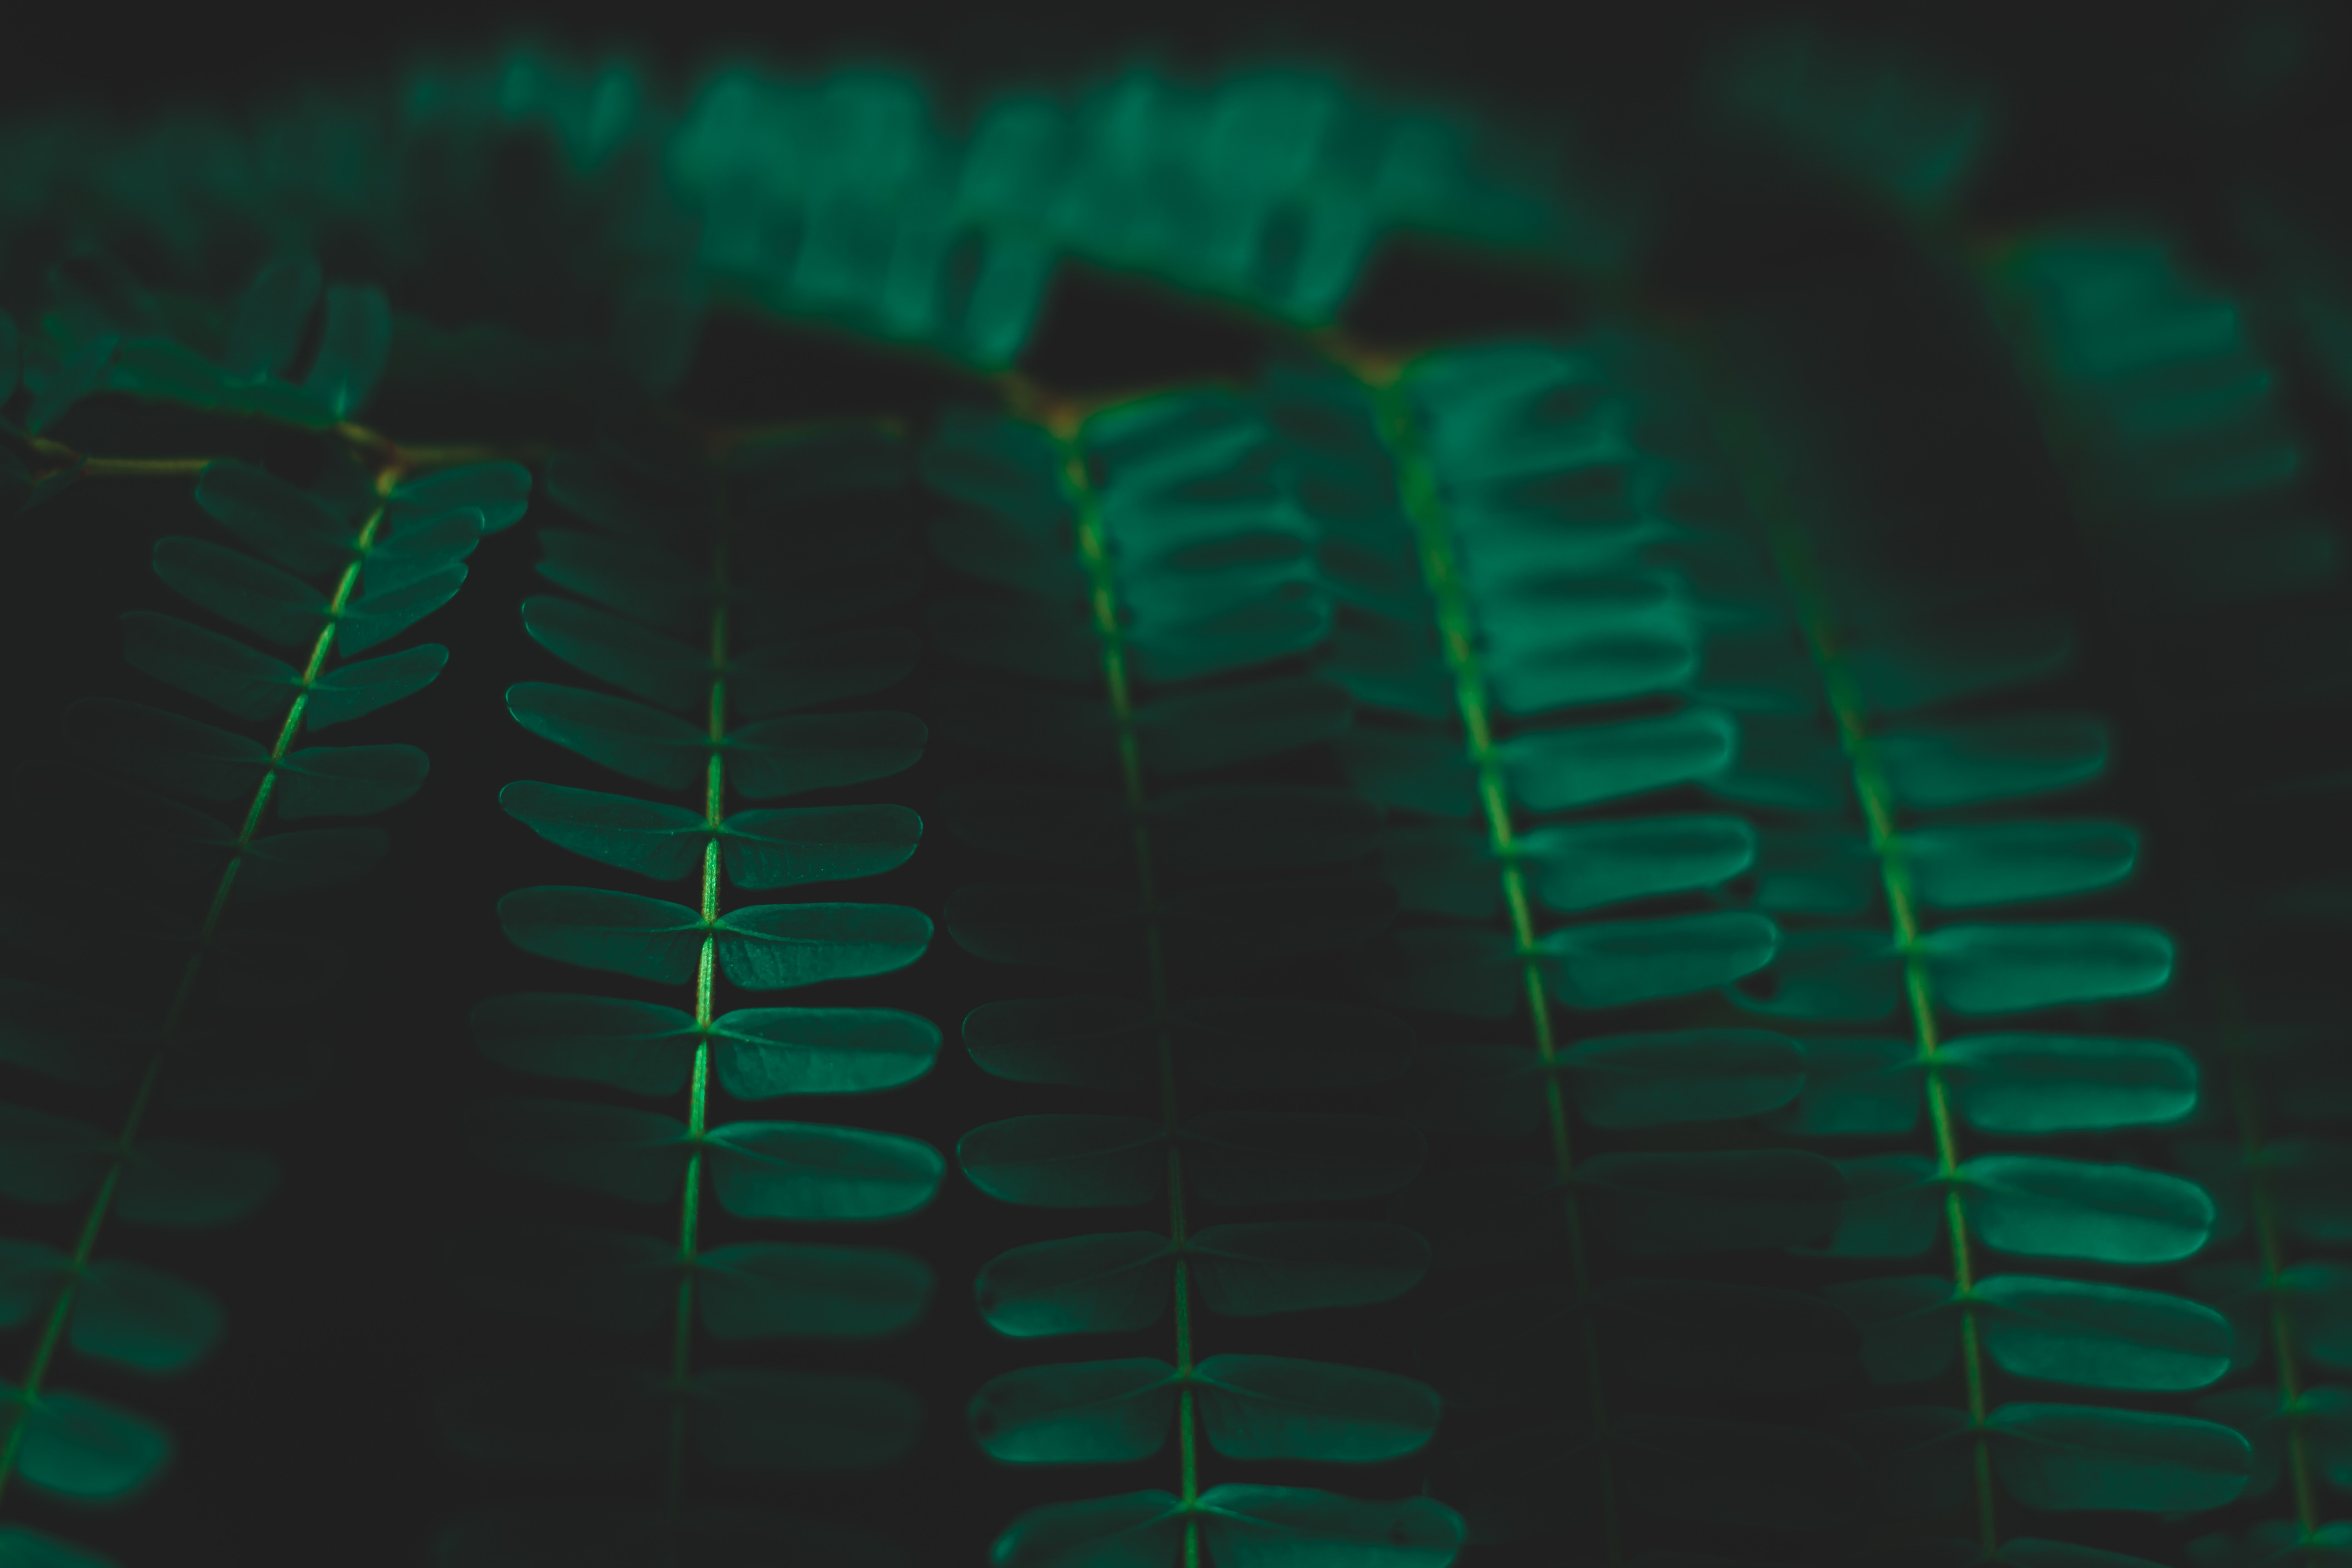
green, blue, turquoise, text, teal, aqua, design, organism, electric blue, font, pattern, technology